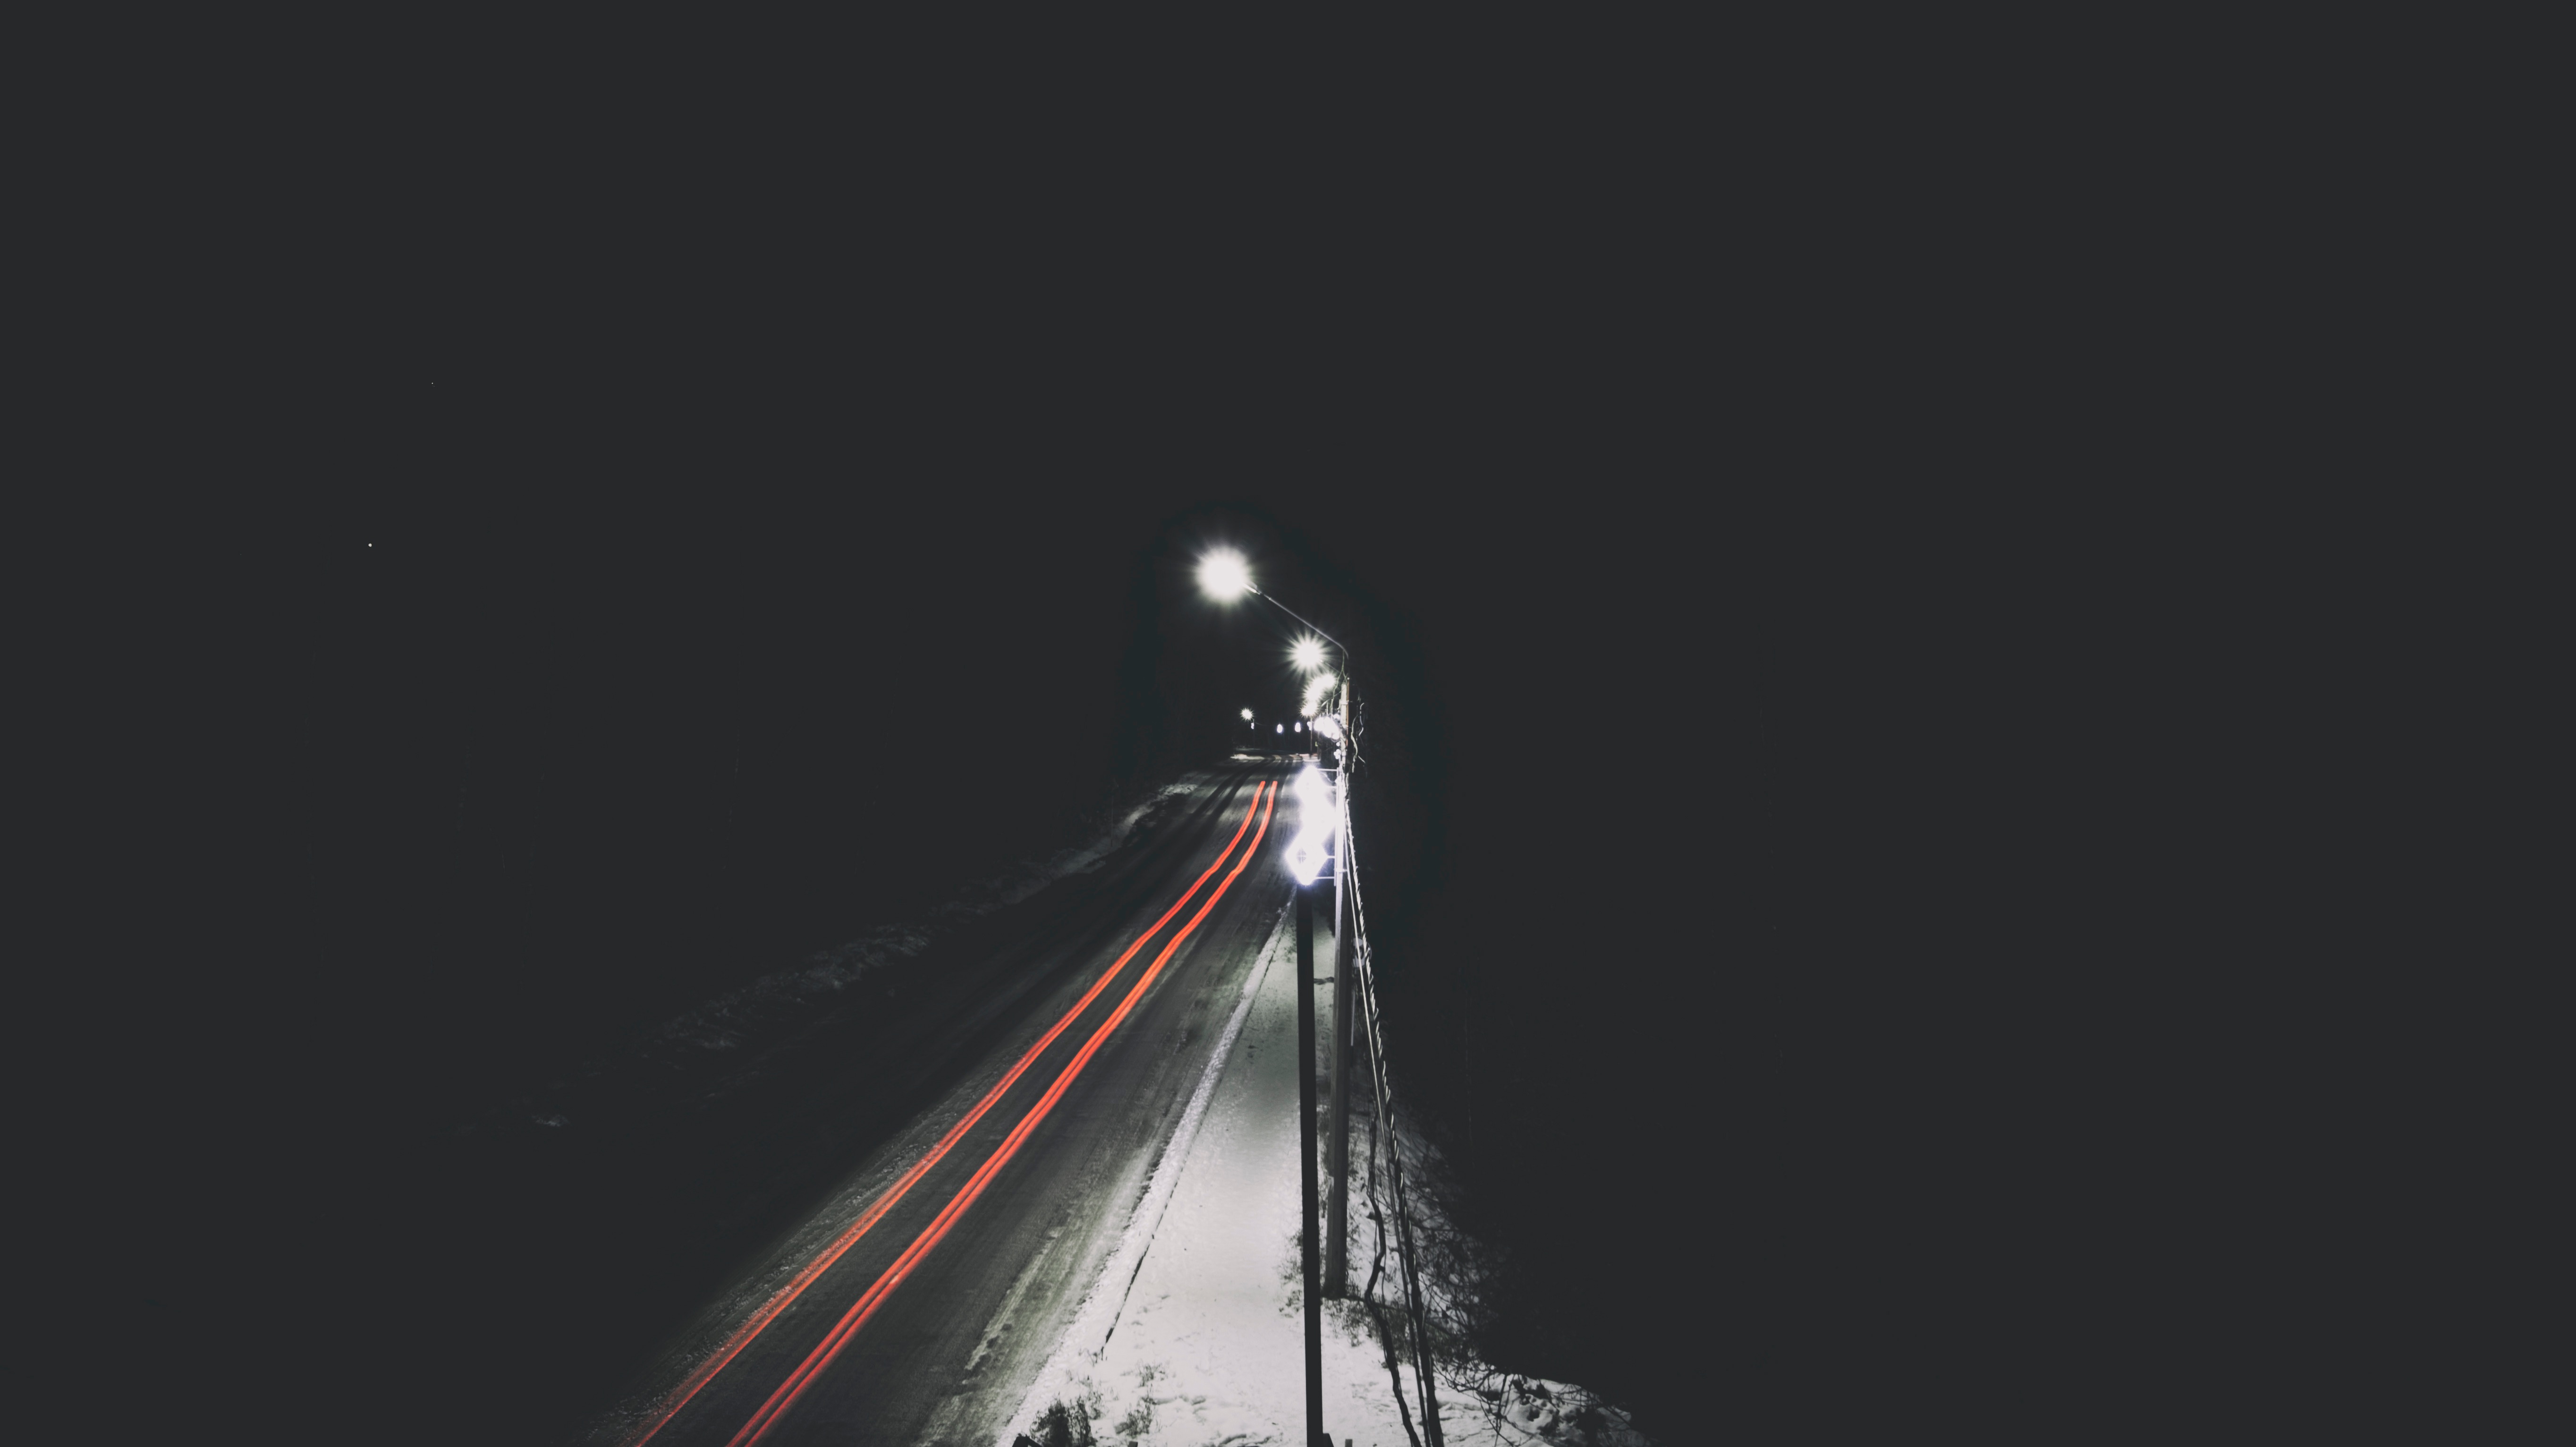
light, black and white, night, line, reflection, mast, darkness, monochrome, monochrome photography